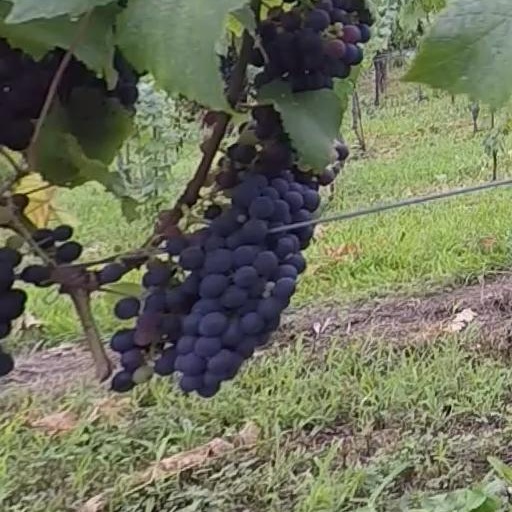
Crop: grape